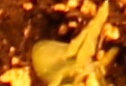
Label: Soybean